Saeed Anwar

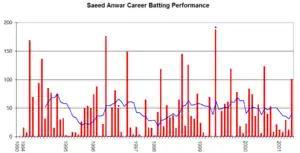
A breakdown of Saeed's Test batting career, showing runs scored. The Blue line indicates batting average in the 10 most recent innings at that point, and the blue dots indicate innings in which he finished not-out.

Anwar was an outstanding opener in Test cricket. He played 55 Test matches for Pakistan and scored 4052 at the average of 45.52. He is the seventh-highest run scorer for Pakistan in Test cricket, and scored 11 centuries and 25 half-centuries during his international career. As an aggressive opening batsman, most of his centuries turned into relatively big scores. He scored many of his centuries away against almost every team he toured, and averaged more than 40 against three of the four nations – South Africa, Australia, New Zealand and England – which have been most difficult for Asian batsmen. He has the highest Test batting average (59.06) of any Pakistani against Australia, and once scored two consecutive centuries against them. Former Pakistan captain Ramiz Raja commented the "[Anwar] used an eclectic approach to batting – classical betrothed to unorthodox, footwork against spin as quick as a hiccup supple yet powerful to brush the field like a Picasso."